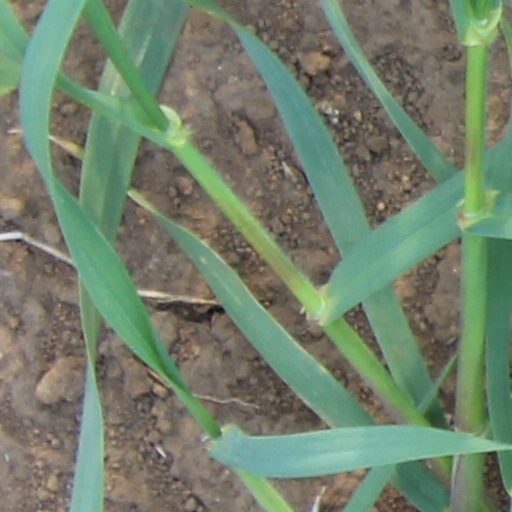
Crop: wheat